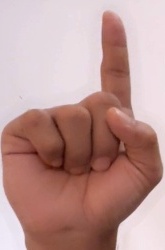
ASL sign: 1